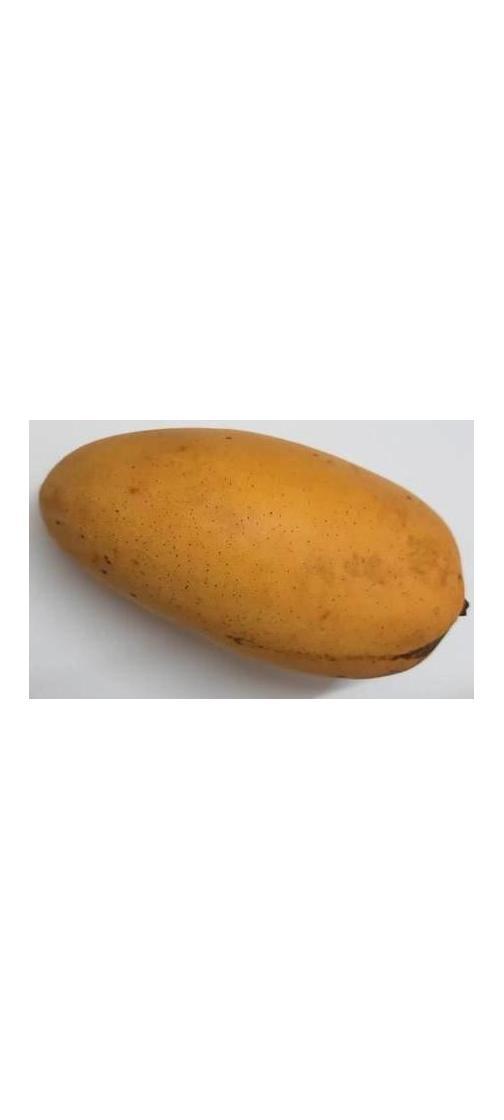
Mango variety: Katimon